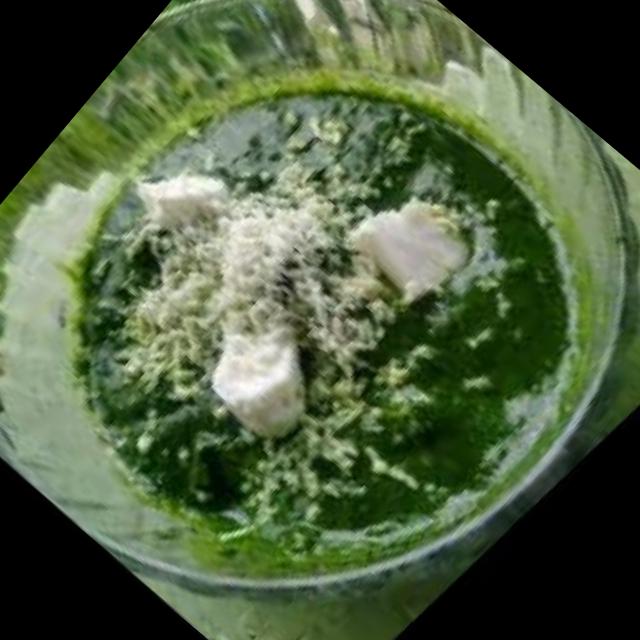
Dish: palak_paneer